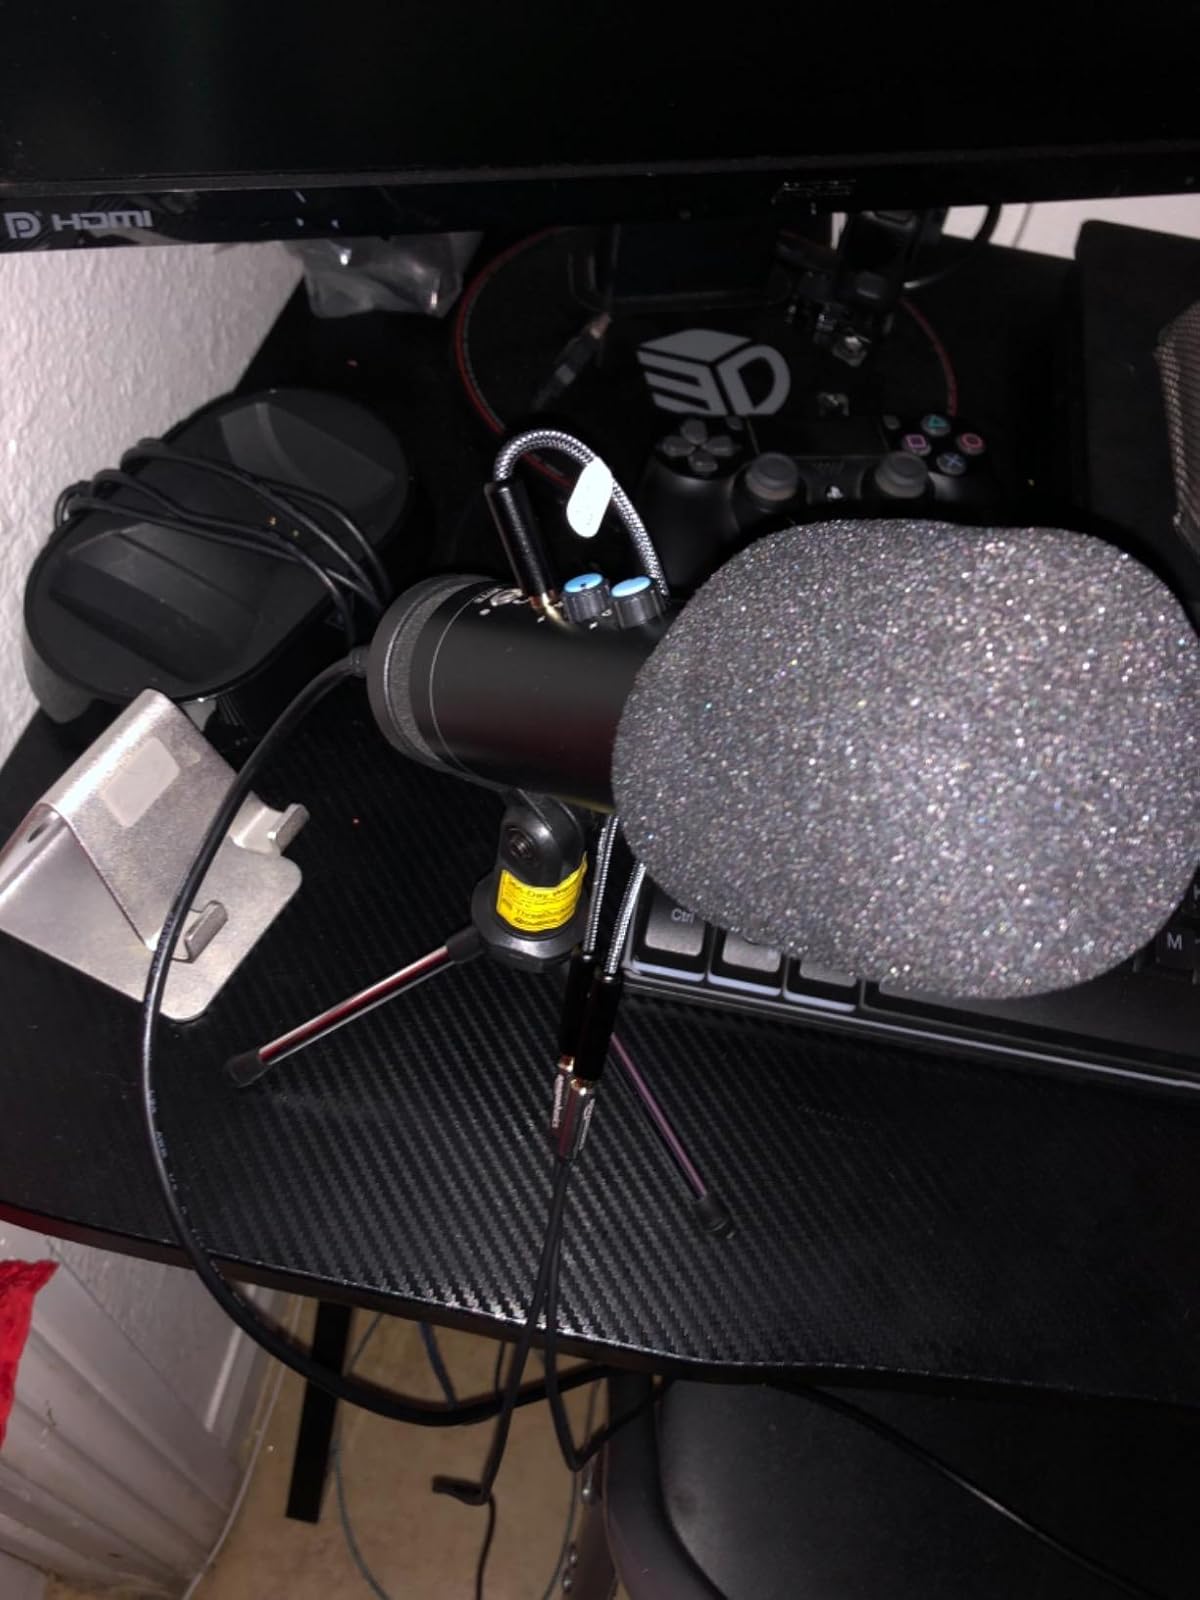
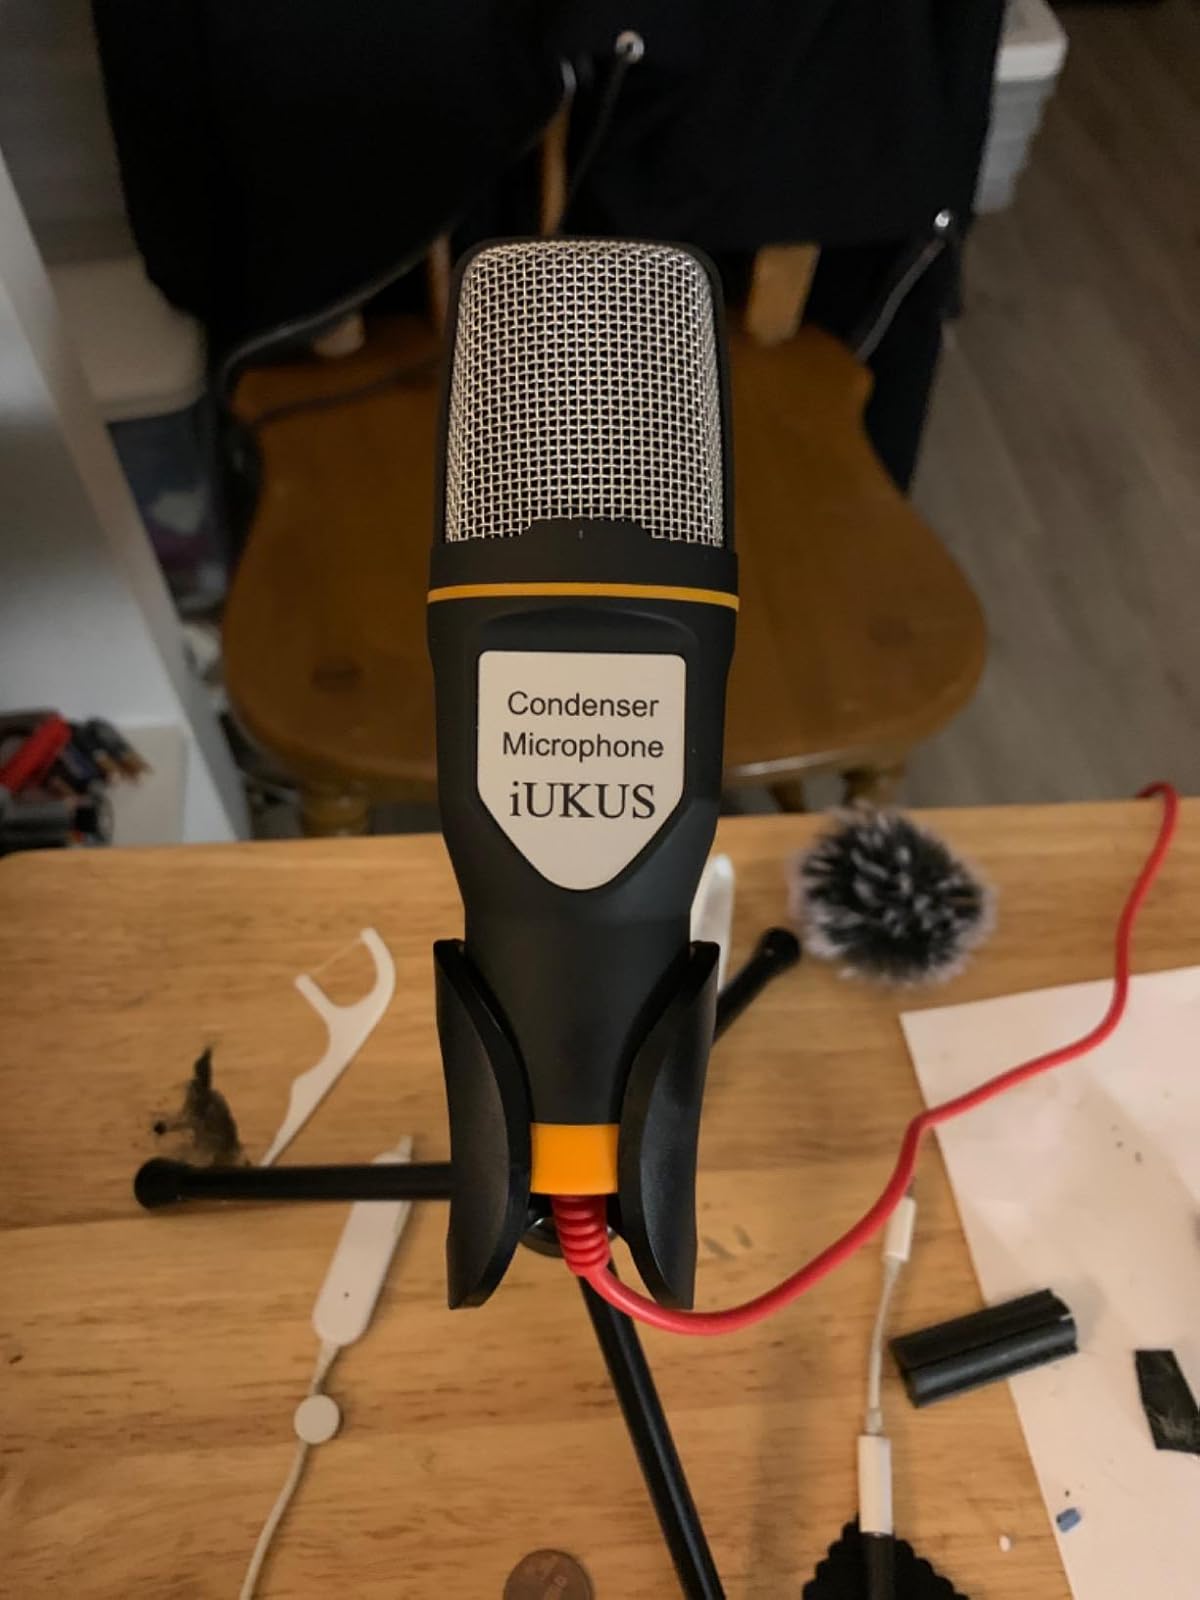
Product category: microphone
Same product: no